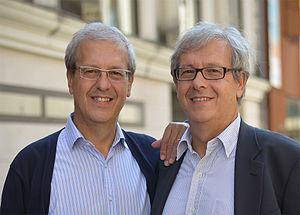
Paul et Gaëtan Brizzi au Mans le 19 septembre 2015.
Gaëtan et Paul Brizzi, frères jumeaux nés le 24 décembre 1951, sont des réalisateurs de films d'animation et des illustrateurs français.
Cet article dresse une liste de jumeaux célèbres, laquelle inclut aussi des naissances multiples, des frères ou sœurs siamois, de célèbres jumeaux contemporains, des jumeaux sportifs, des jumeaux mythologiques, des jumeaux historiques, des jumeaux fictifs, des célébrités ayant un jumeau et des records établis par des jumeaux.